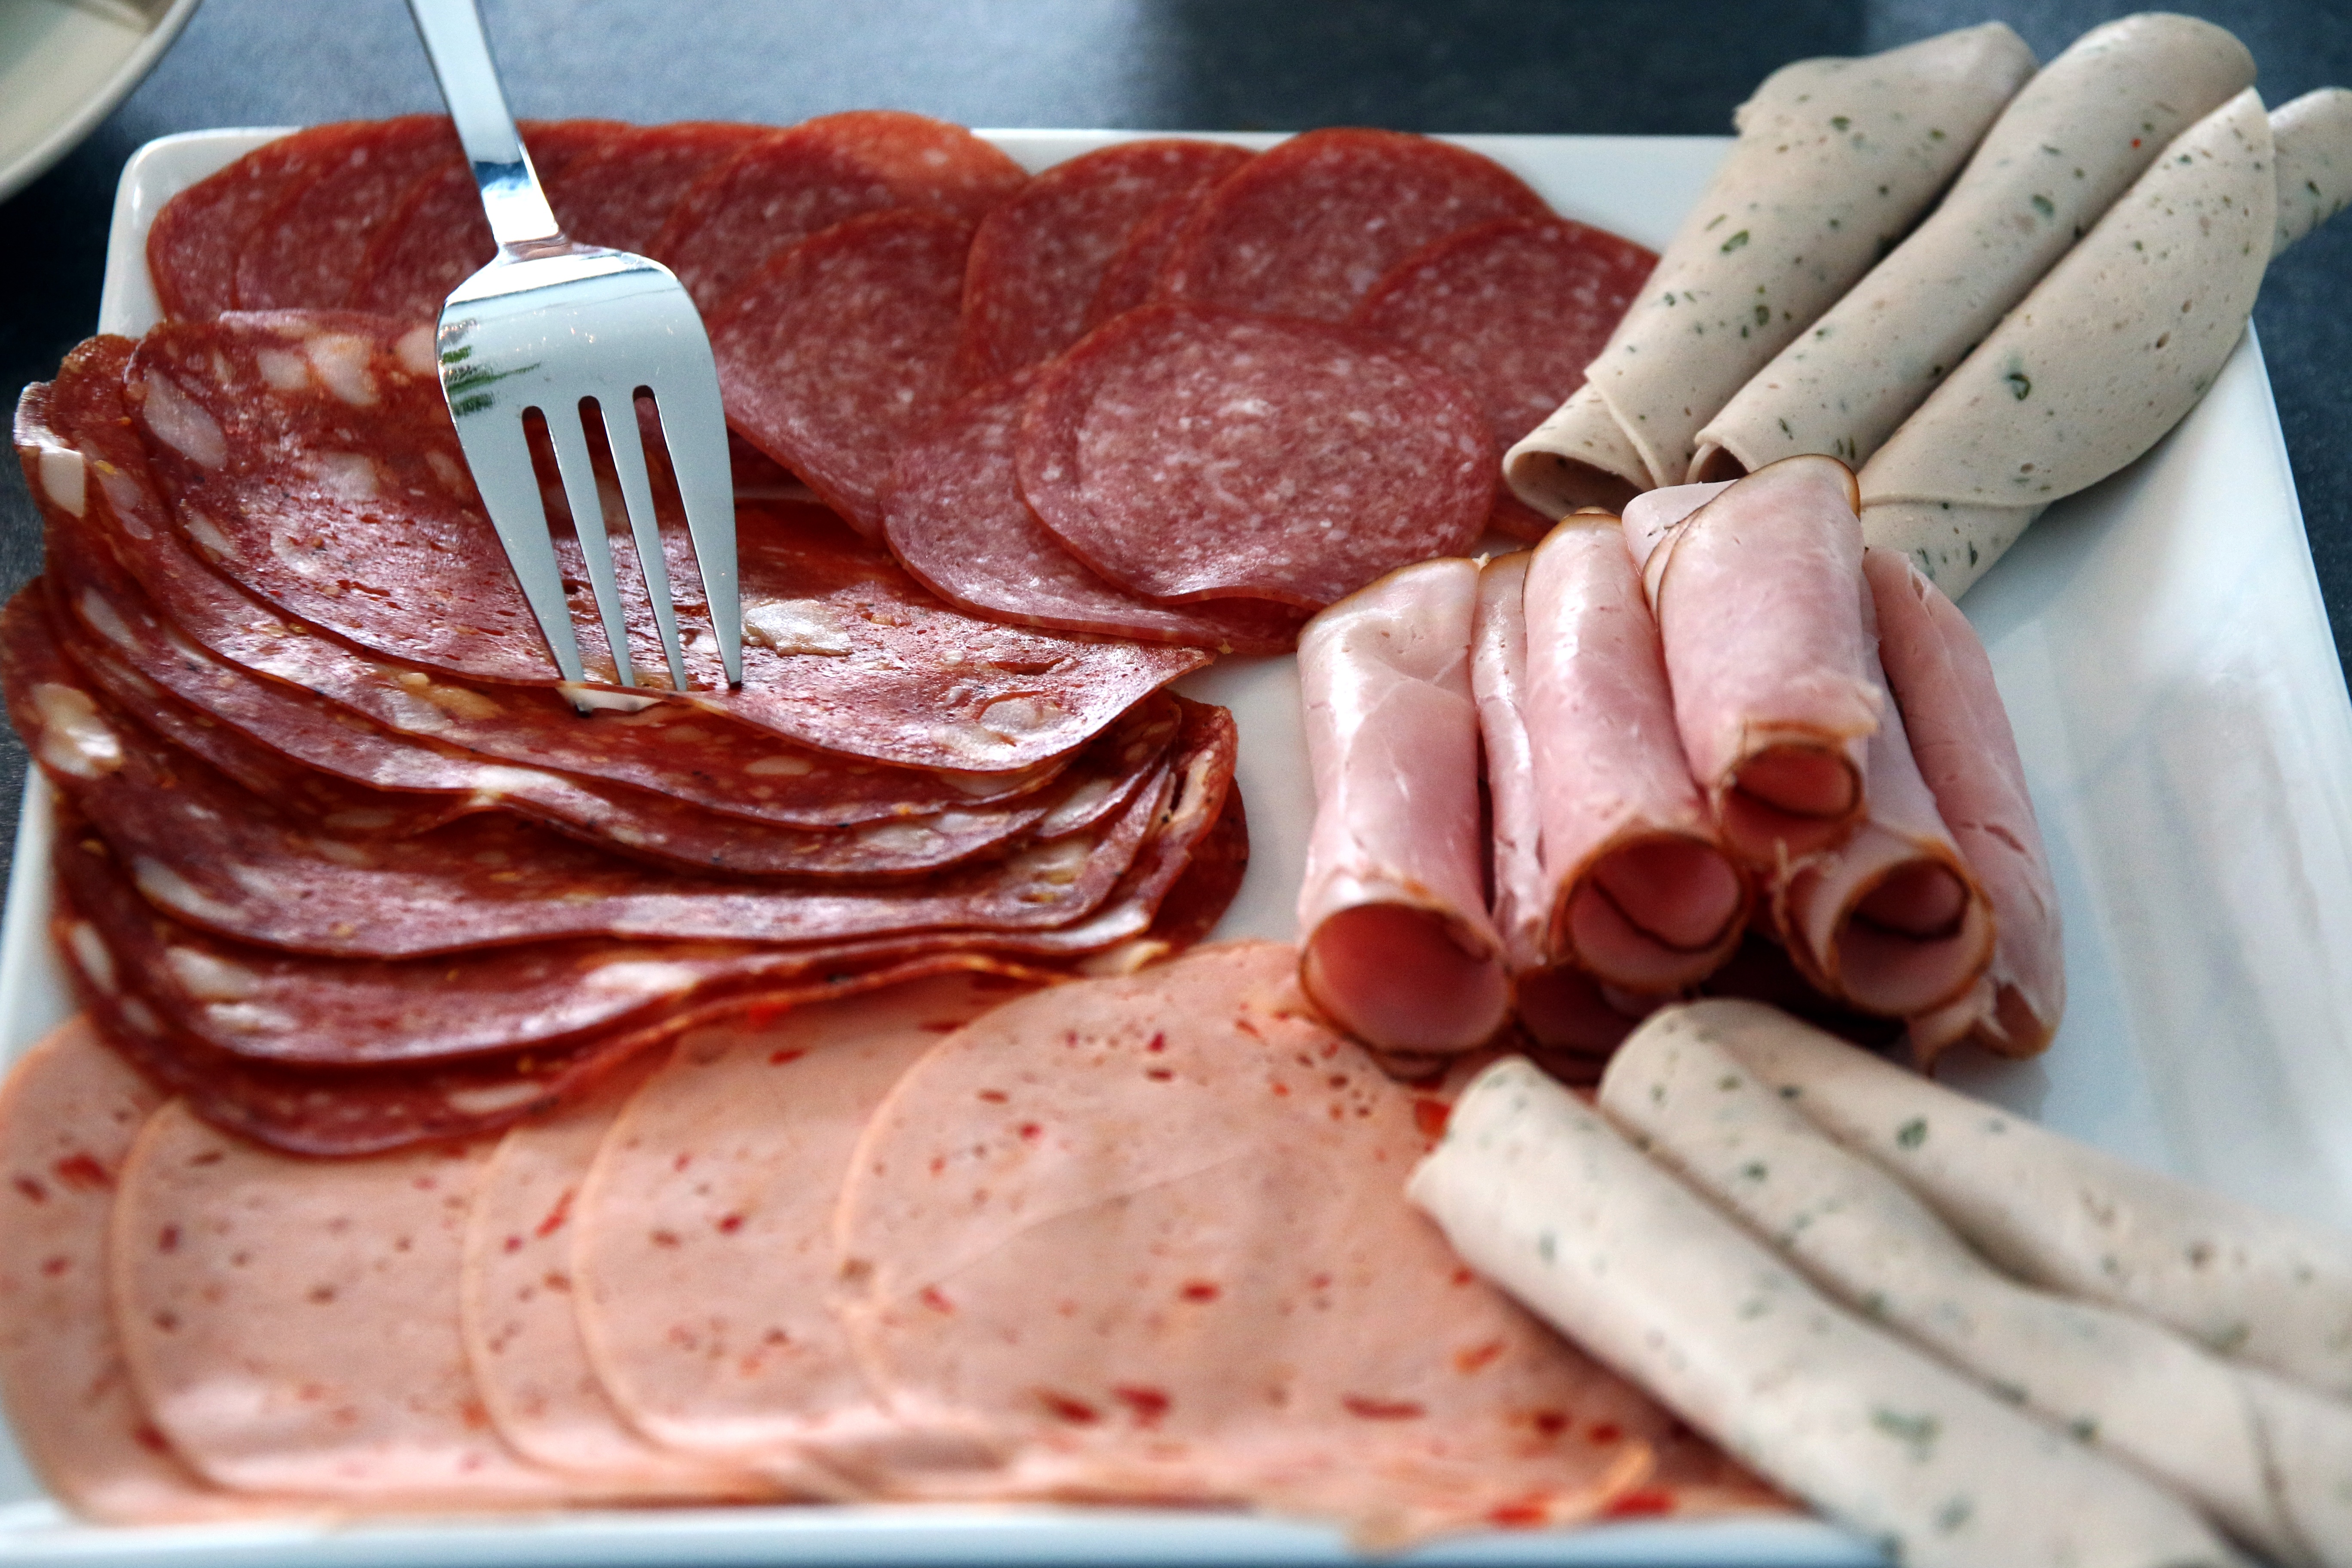
dish, food, cooking, eat, meat, cuisine, delicious, sausage, salami, cut, frisch, ham, cold cuts, discs, flesh, cold plate, wurstplatte, animal source foods, salt cured meat, horse meat